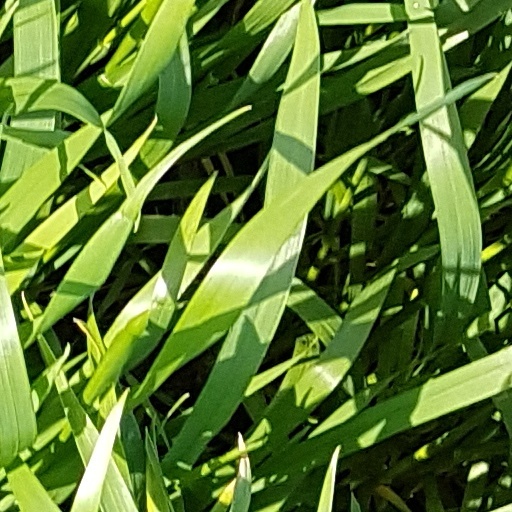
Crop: wheat